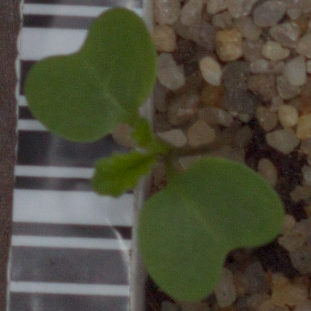
Label: charlock